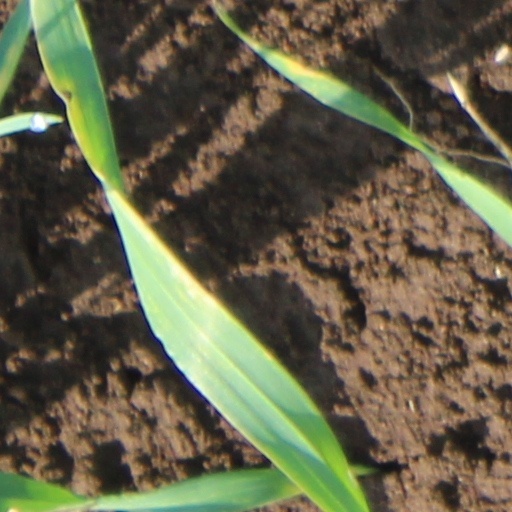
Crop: wheat